Cristobal León & Joaquín Cociña

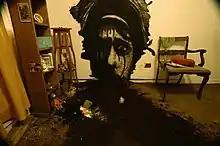
"Lucia" 2007

Cristobal León was born to Víctor León and Eileen Dooner on November 22, 1980. He finished his bachelor's degree in design at the Universidad Católica de Chile, obtained a grant from the DAAD in 2007 and left for Berlin for a one-year programme at the UdK in 2009. In 2011 Leon became a participant artist at ‘The Ateliers’ in Amsterdam. He is also the brother of Alejandro León, architect and occasional artist.